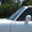
Label: automobile